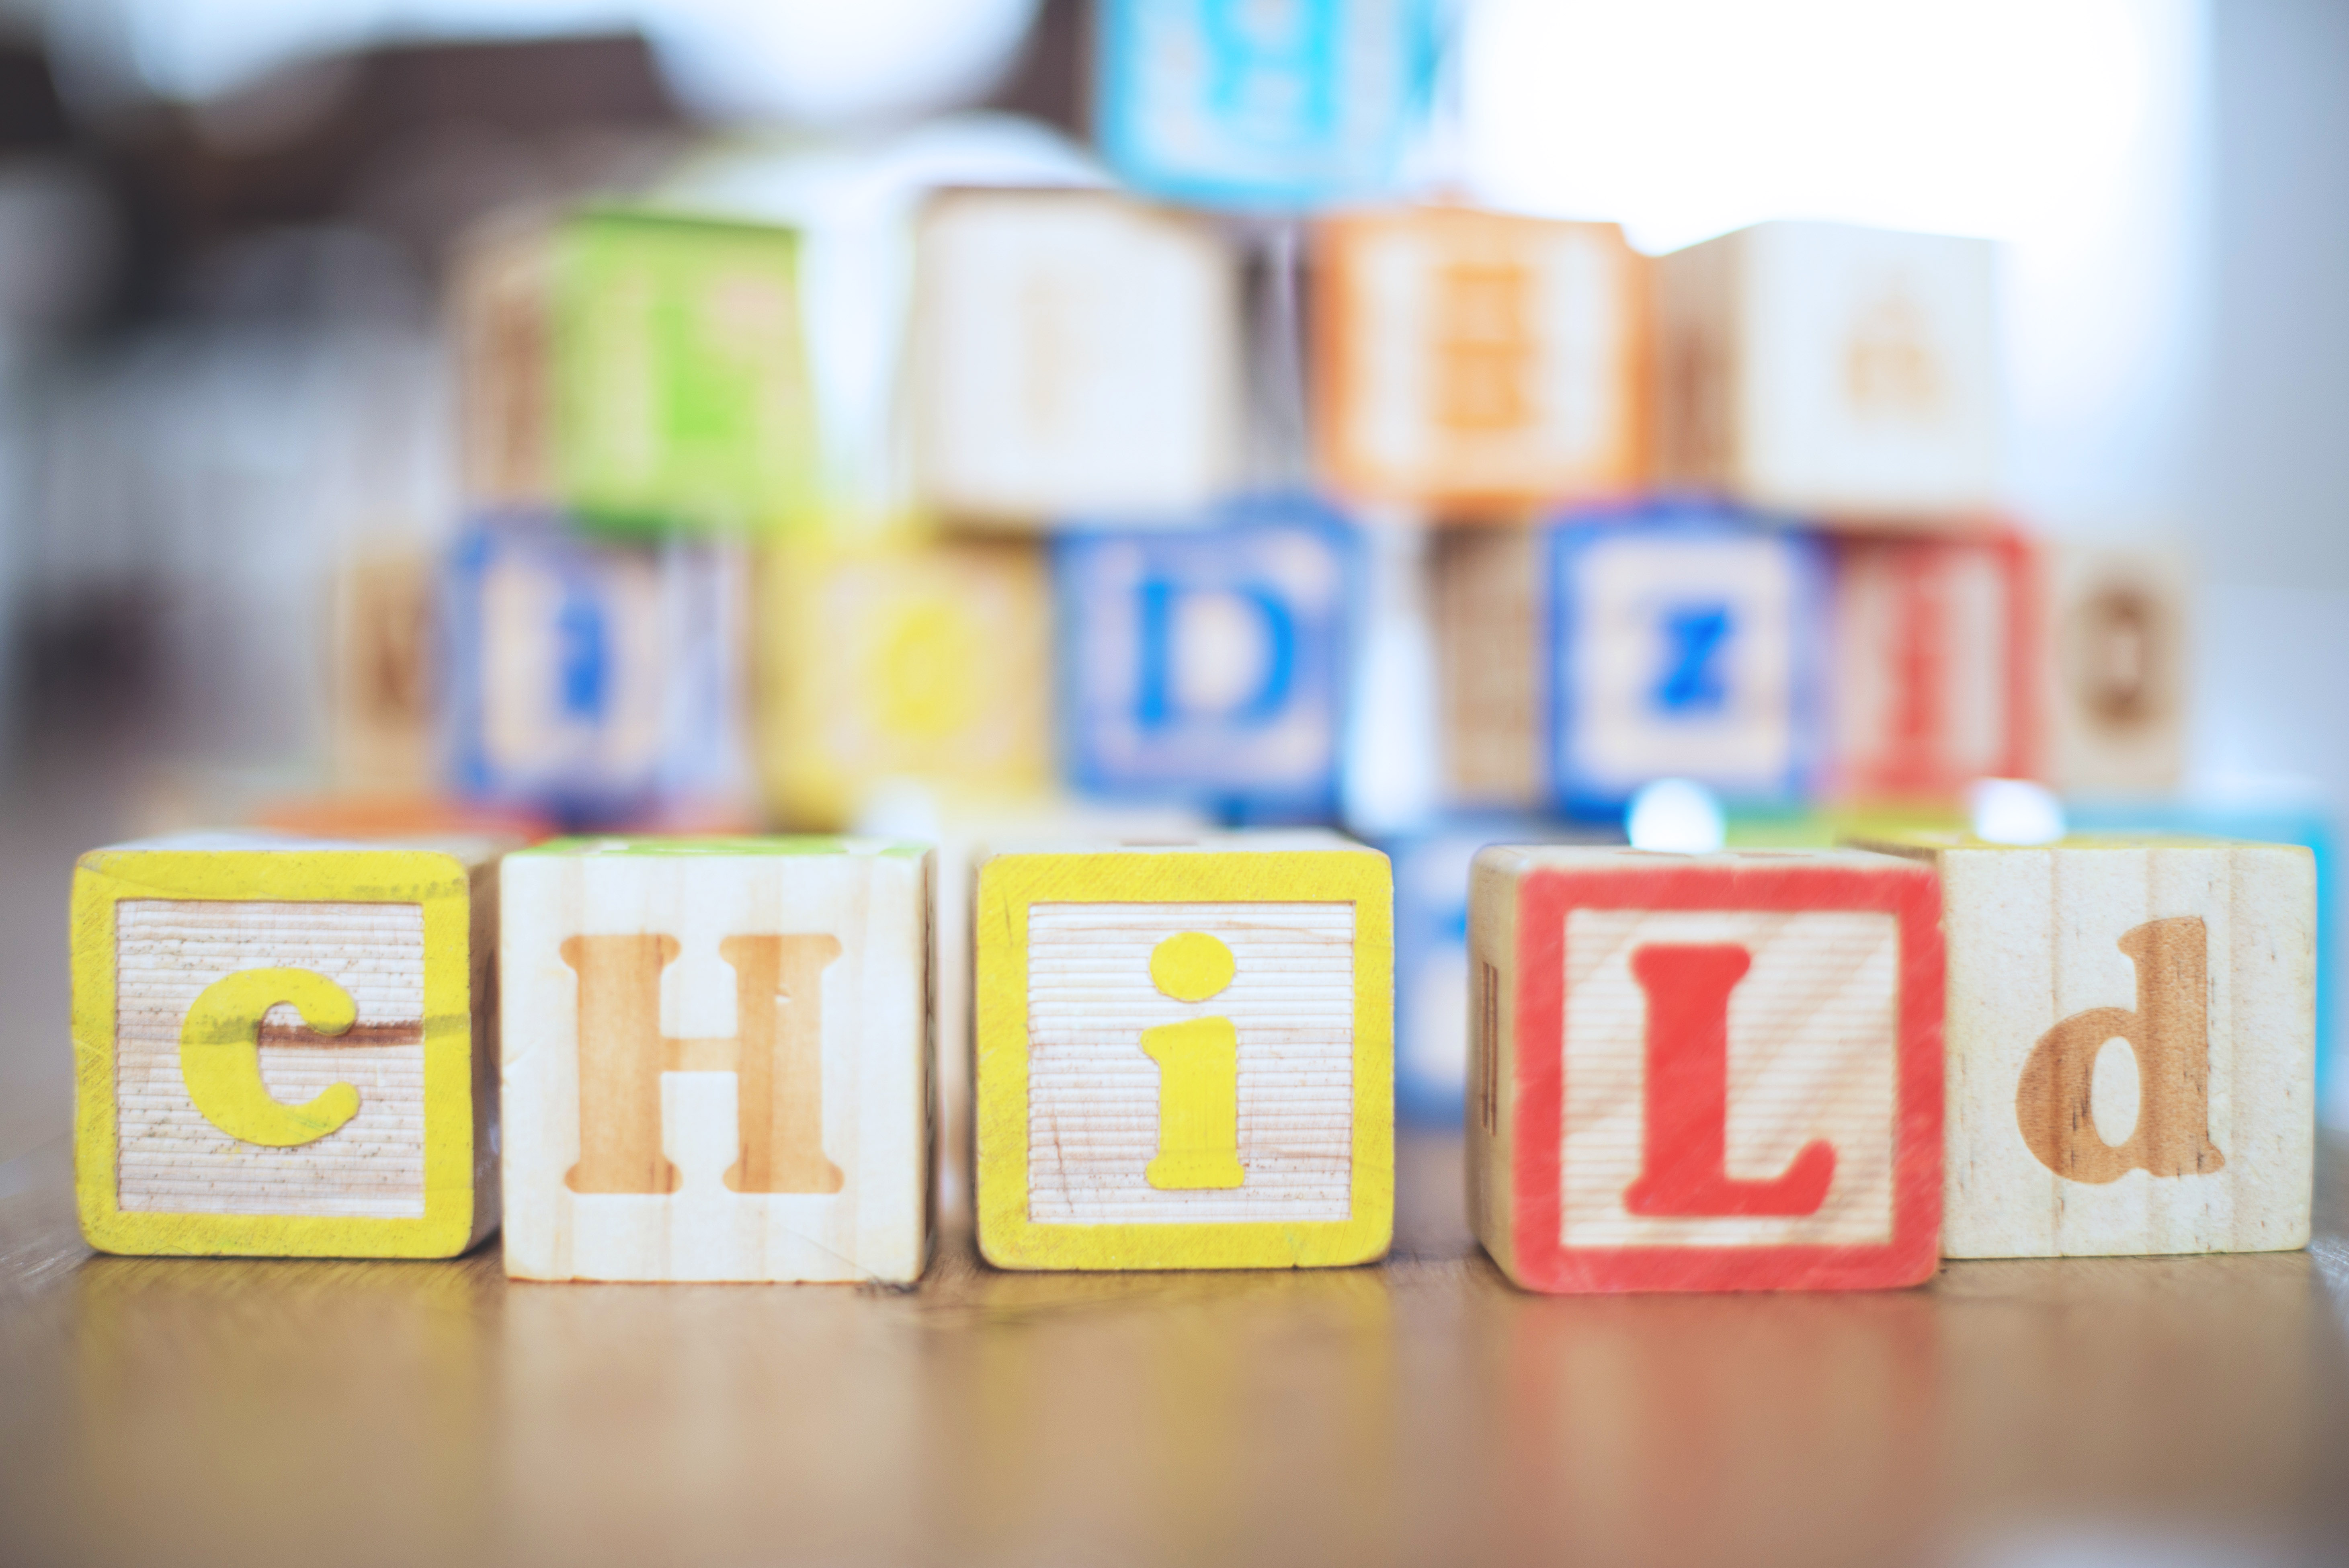
text, toy block, font, number, games